Circuit judge (England and Wales)

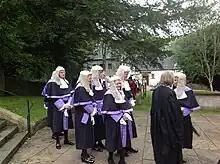
Circuit judges in their ceremonial robes in procession at Llandaff Cathedral in 2013

Circuit judges are judges in England and Wales who sit in the Crown Court, the Family Court, the County Court and some specialized sub-divisions of the High Court of Justice, such as the Technology and Construction Court. There are currently over 600 circuit judges throughout England and Wales.